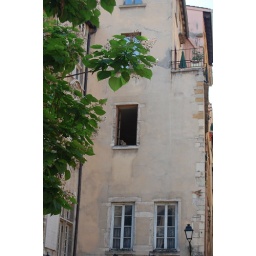
A lazy cat in the window seal watching everyone go by